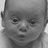
Emotion: surprise